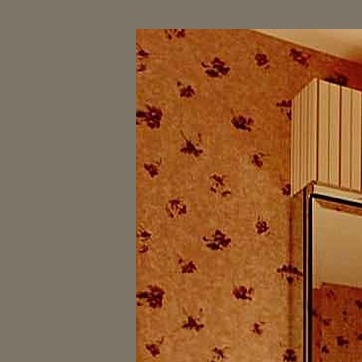
Material: wallpaper